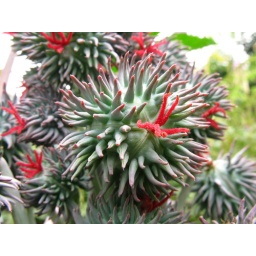
the flower of a cool plant used to provide shade in the coffee nursery.